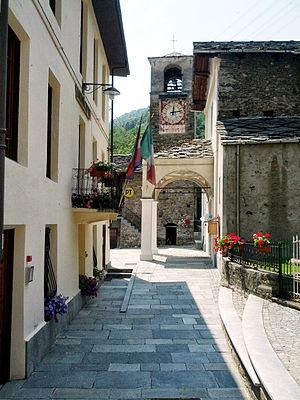
Ingria est une commune du Val Soana, dans la ville métropolitaine de Turin, qui se trouve dans la région du Piémont en Italie.